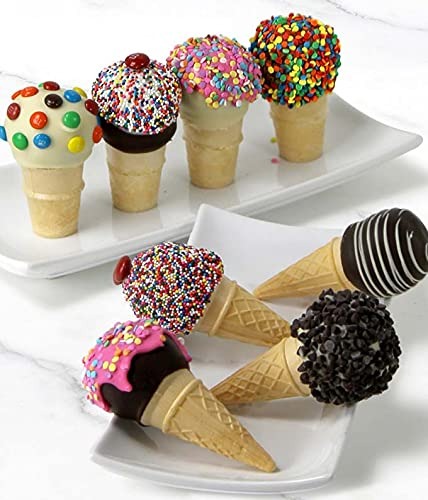
Item Name: From You Flowers - Chocolate Covered Ice Cream Cone Cake Pops for Birthday, Anniversary, Get Well, Congratulations, Thank You, All Occasions
Bullet Point 1: Includes: 8 Gourmet Ice Cream Cone Cake Pops (chocolate and vanilla) infused with a variety of candies and hand-dipped in Belgian Milk, Dark and White Chocolate and topped with Sprinkles and Candy
Bullet Point 2: For maximum freshness, all orders are delivered directly to your recipient's doorstep. Arrival date can be confirmed during checkout.
Bullet Point 3: Hand crafted by artisans in a small batch kitchen so each product is similar but not identical. Packaged in an elegant gift box.
Bullet Point 4: Allergen Alert. Product may contain egg, milk, soy, wheat, peanuts, tree nuts and coconut. We recommend that those with food related allergies take the necessary precautions.
Bullet Point 5: To include a personalized message, check the box labeled 'This is a gift' in your cart or at checkout.
Product Description: Taking the cone to a whole new level. These delicious gourmet ice cream cone cake pops in chocolate and vanilla, are hand-dipped in a creamy milk, dark and white Belgian chocolate and infused on the inside with a variety of candies. Each cake pop is individually wrapped for freshness and rolled in a colorful array of candies, sprinkles and chocolate drizzle. An ideal Birthday, get well or thank you gift for a friend, loved one or business associate. Includes: Ice Cream Cone Cake Pops Dipped in Dark, White & Milk Chocolate Variety of Candy & Sprinkle Toppings ALLERGEN ALERT: Product contains egg, milk, soy, wheat, peanuts, tree nuts and coconut. We recommend that those with food related allergies take the necessary precautions.
Value: 1.0
Unit: Count

Price: 69.98